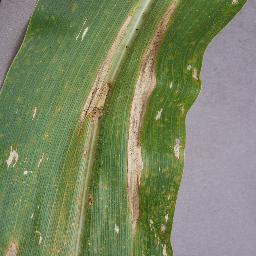
Label: Corn___Northern_Leaf_Blight